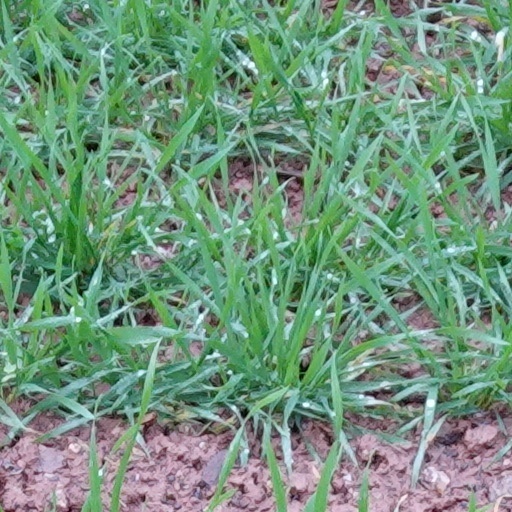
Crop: wheat